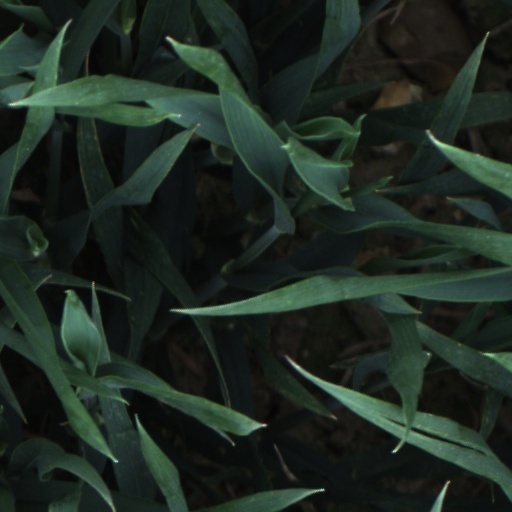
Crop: wheat